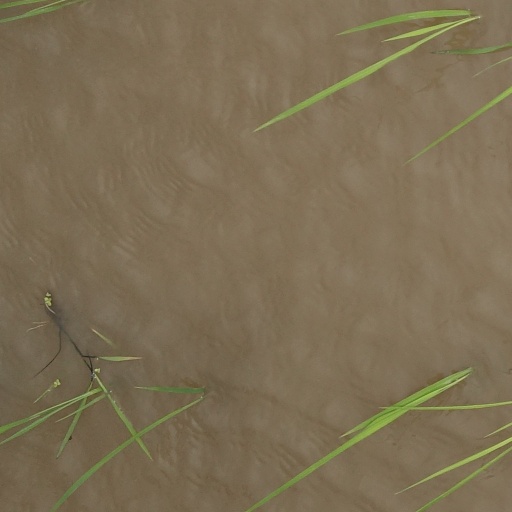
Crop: rice